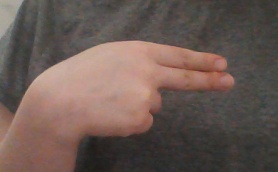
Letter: ain